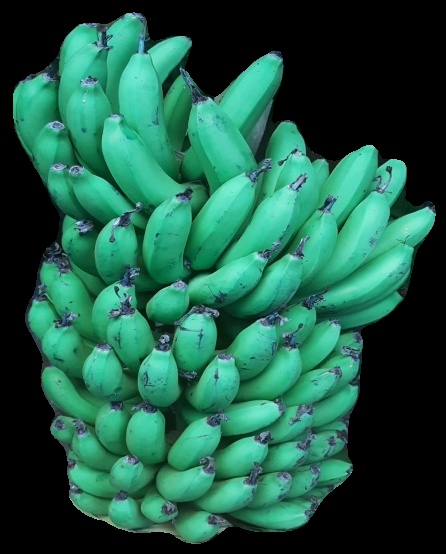
Variety: pachbale
Grade: grade1